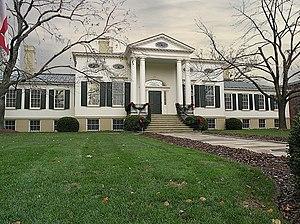
Le Taft Museum of Art est un musée d'art situé aux États-Unis à Cincinnati, dans l'Ohio. L'édifice néo-classique est inscrit à la liste des monuments protégés de Cincinnati et au Registre national des lieux historiques. Il a été bâti par le politicien Martin Baum, puis a été la demeure de Nicholas Longworth, propriétaire de domaines viticoles, et ensuite du riche industriel David Sinton, dont la fille Anna a épousé Charles Phelps Taft, demi-frère du président des États-Unis, William Howard Taft. Le couple y habite de 1873 à 1929.
David Sinton, né le 26 juin 1808 dans le comté d'Armagh en Irlande du Nord et mort le 31 août 1900, est un industriel américain spécialisé dans la fabrication de la fonte. Il est devenu l'un des hommes les plus riches des États-Unis au XIXᵉ siècle.